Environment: real
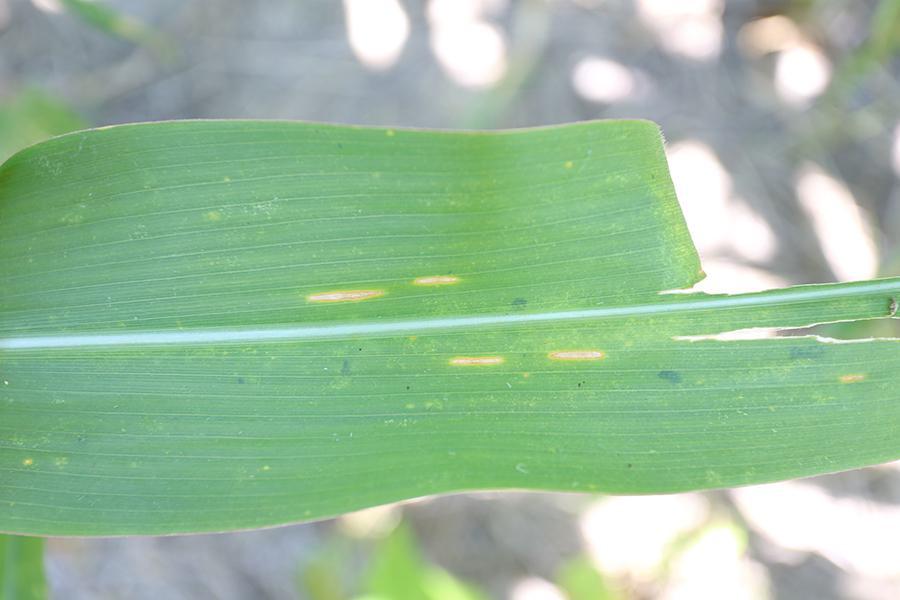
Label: gray_leaf_spot